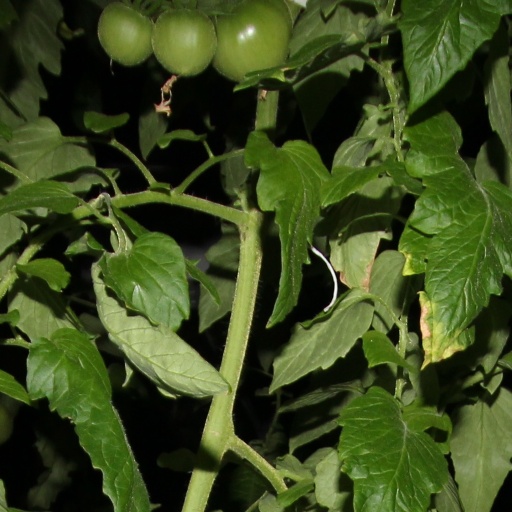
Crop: tomato